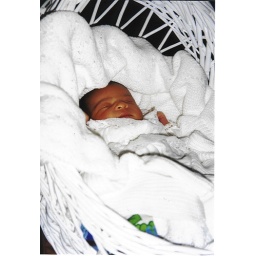
Imani fits in white basket (day2)